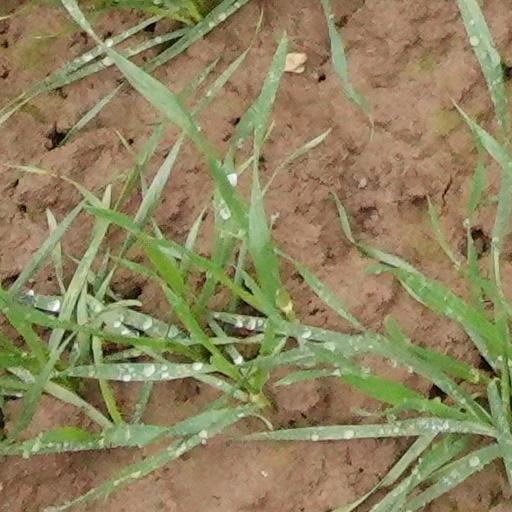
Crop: wheat